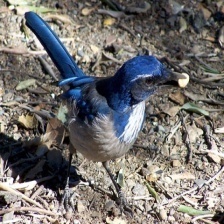
Species: CHARA DE COLLAR
Scientific name: CYANOLYCA ARMILLATA